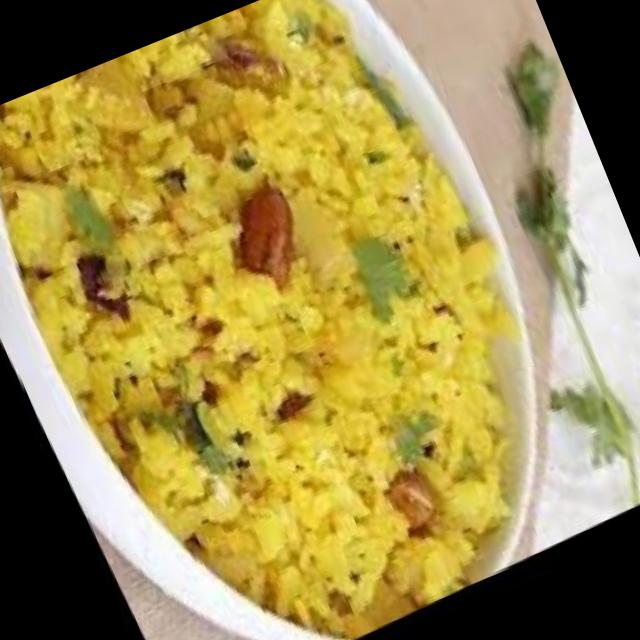
Dish: poha